Grant Anticevich

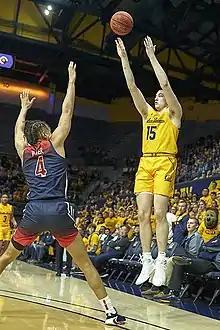
Anticevich (#15) with the Golden Bears in February 2020

Anticevich moved to the United States in 2017 to play college basketball for the California Golden Bears.